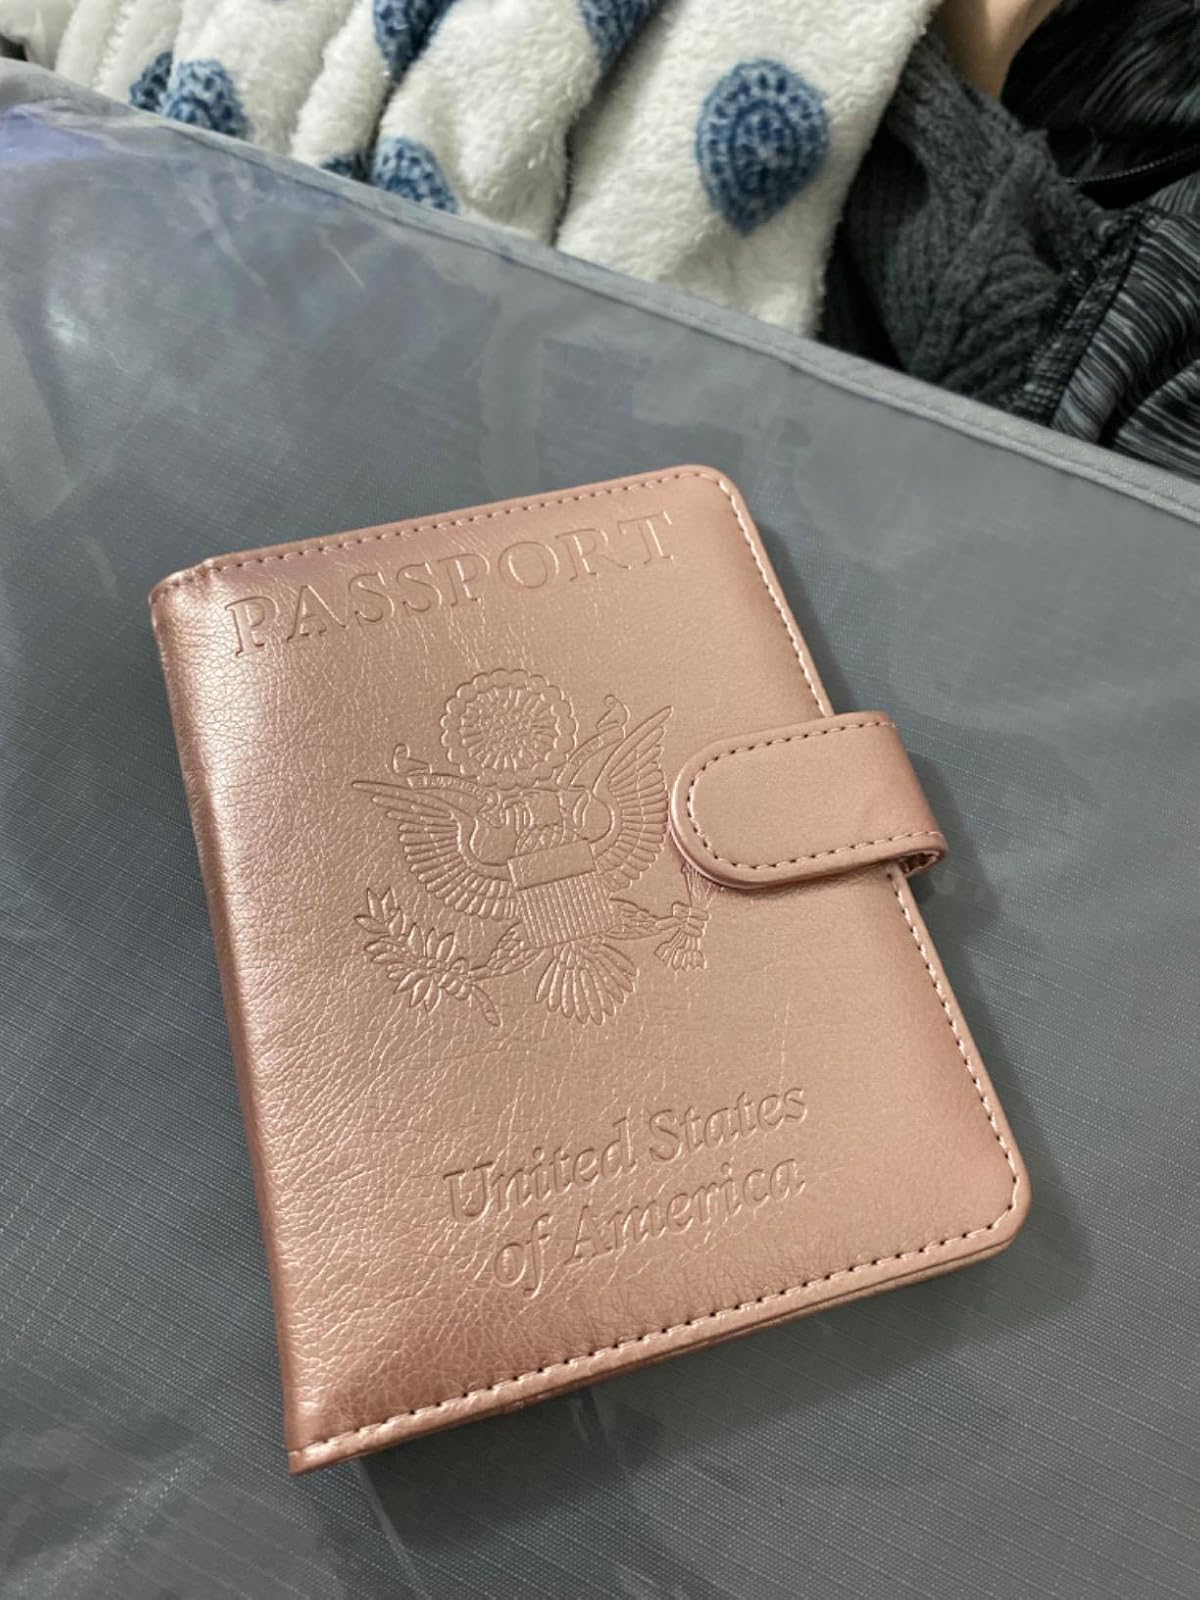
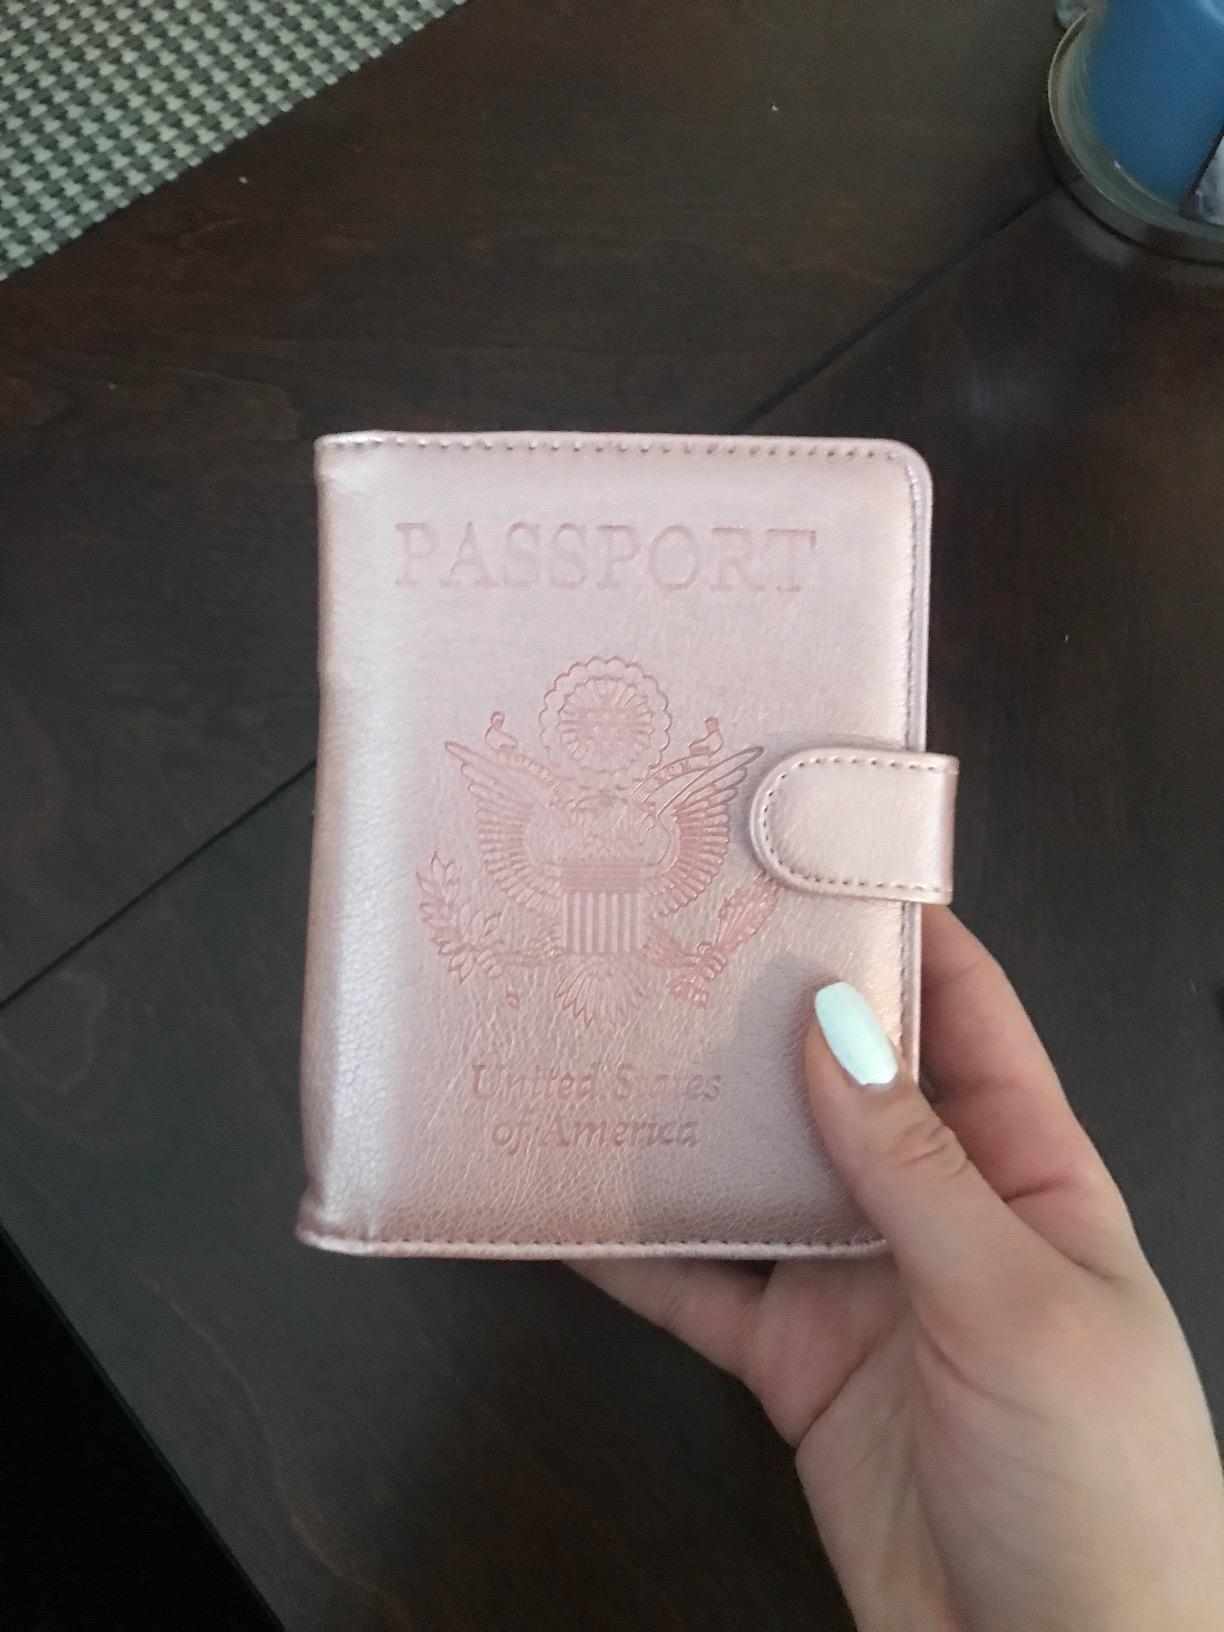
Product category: accessories_wallet
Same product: yes